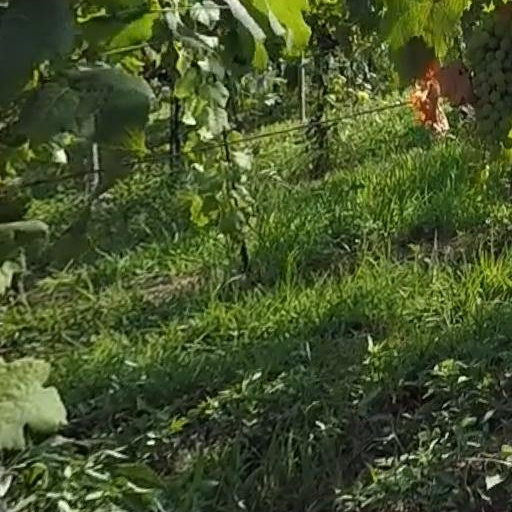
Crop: grape